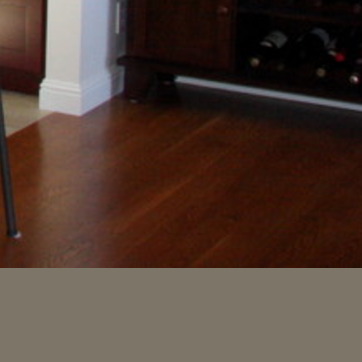
Material: wood